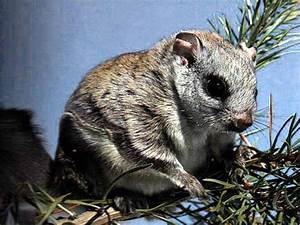
Label: scoiattolo